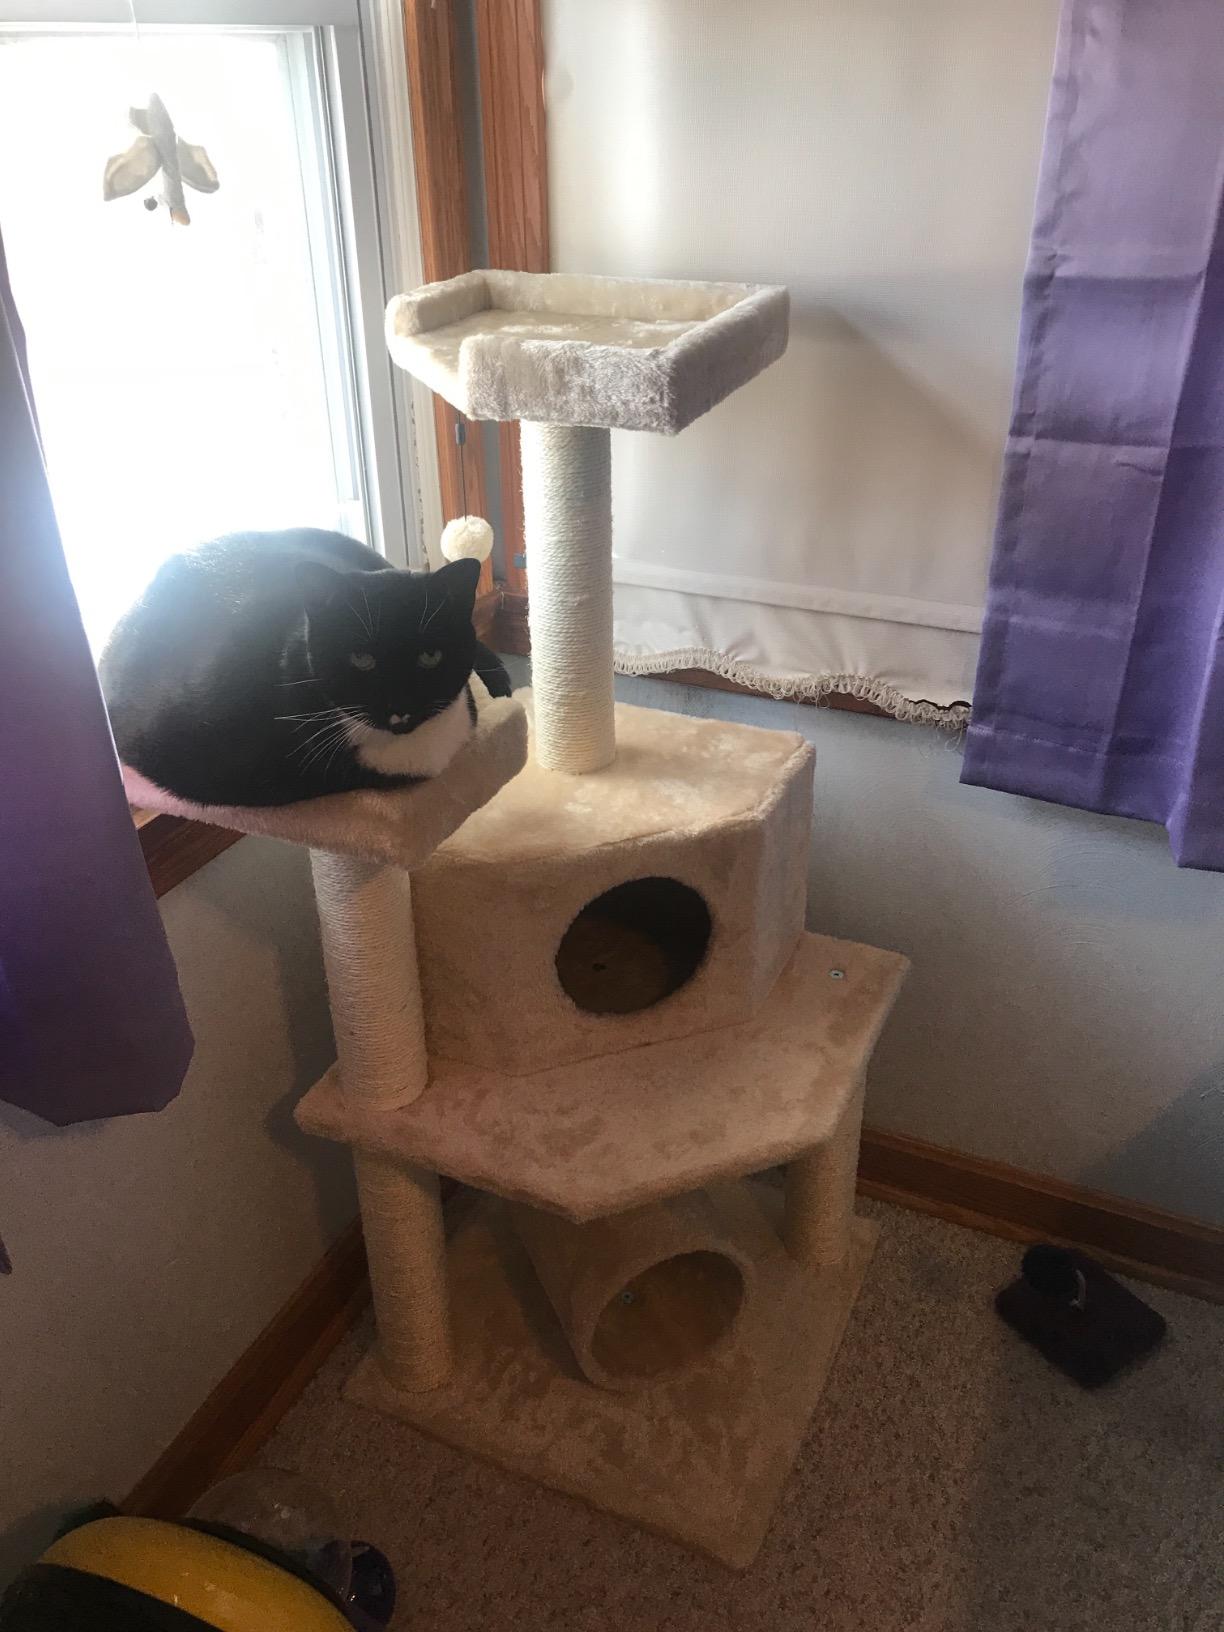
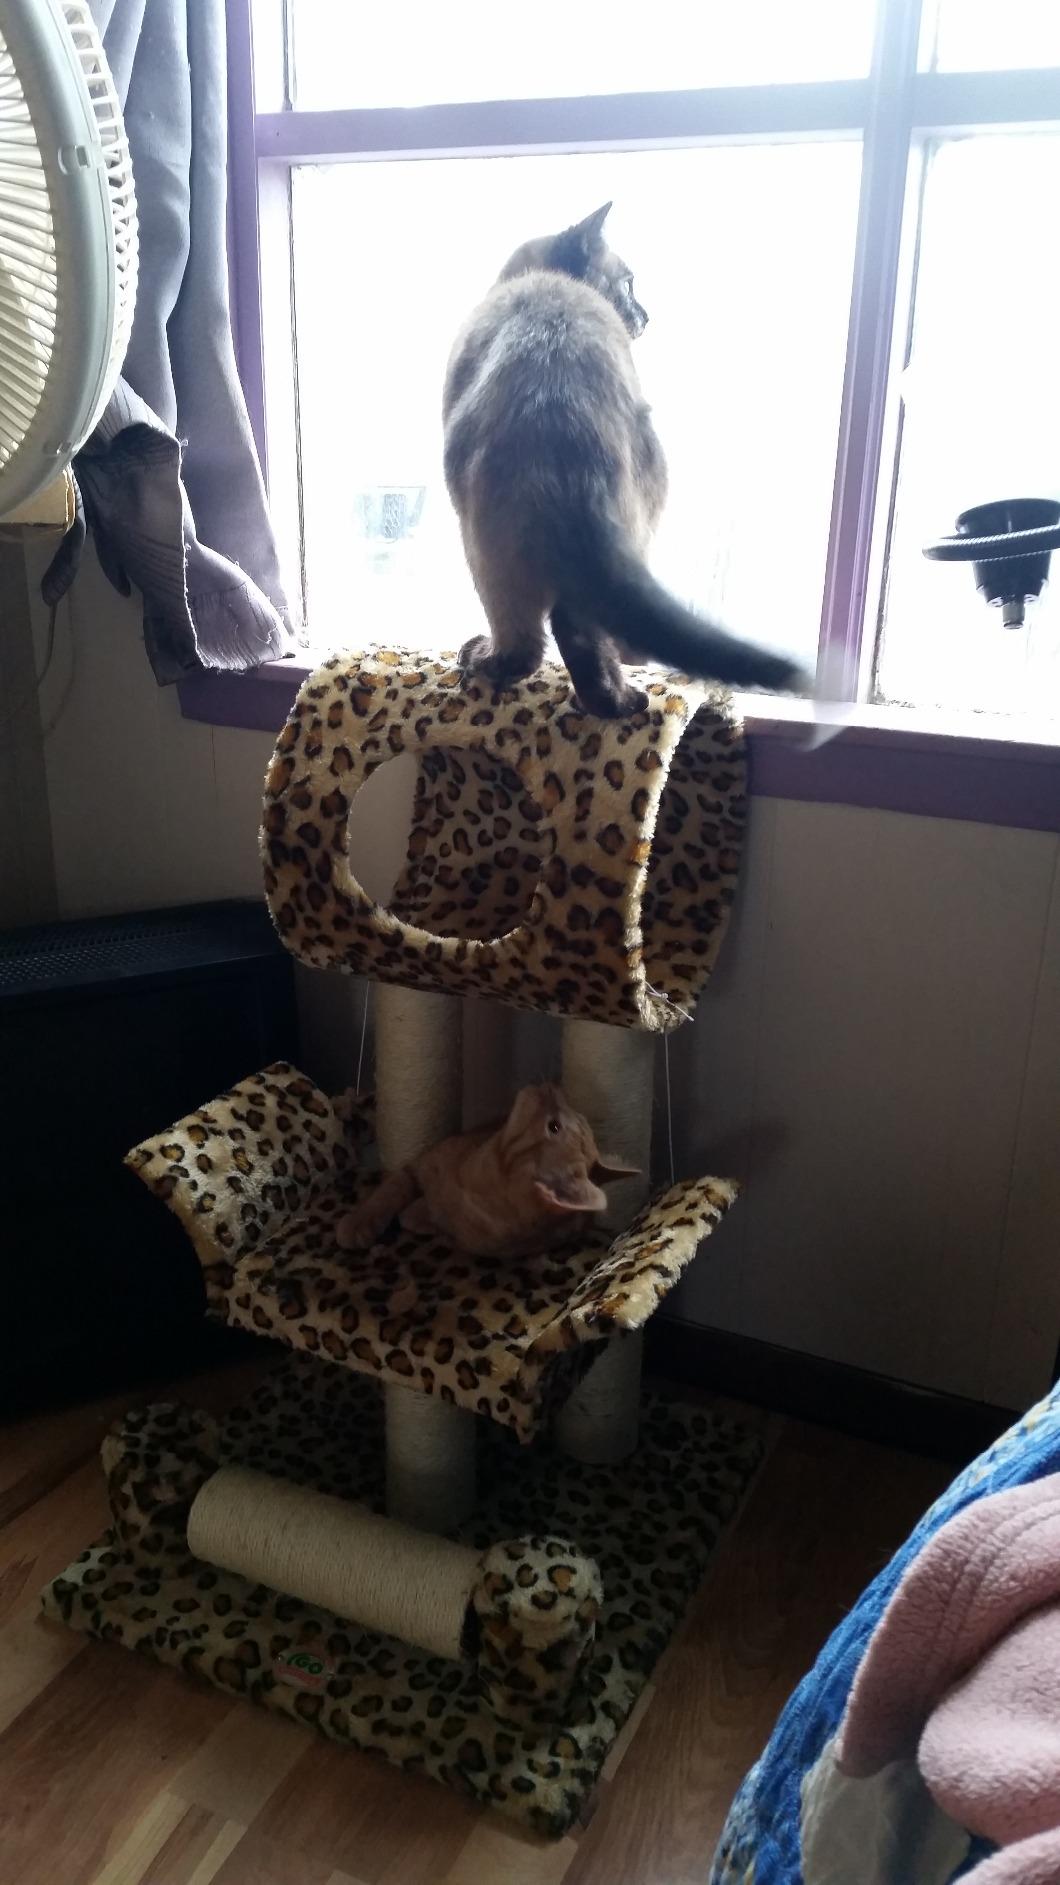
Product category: items_cat tree
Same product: no